St. Francis College

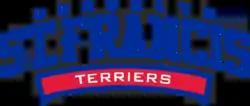
Wordmark logo for the St. Francis Brooklyn Terriers.

Prior to 2023, St. Francis competed in the NCAA's Northeast Conference. Their mascot is the Terrier and was officially adopted by the Athletic Association in 1933. Students participated on 21 Division I athletic teams. On March 20, 2023 St. Francis announced that they would drop athletics after the Spring 2023 semester.